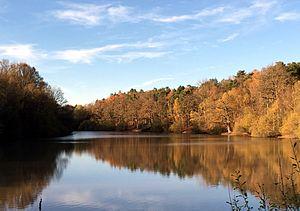
Etang du Gruyer - Yvelines
L’étang du Gruyer est situé sur la commune de Rambouillet dans le département des Yvelines. Il fait partie de la Forêt domaniale de Rambouillet. Il est géré par l'Office National des Forêts.